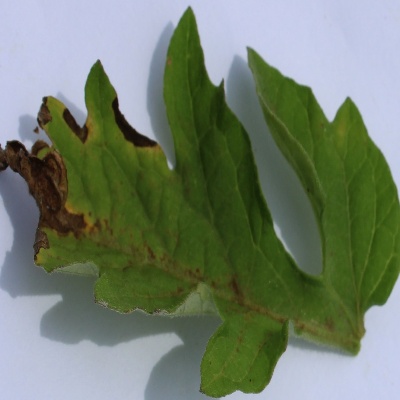
Crop: Tomato
Condition: leaf blight